Cuisine of Lesotho

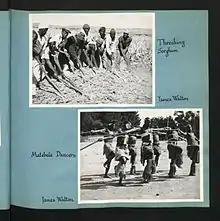
A photo of men threshing sorghum (top) and Matebele dancers (bottom) by James Walton

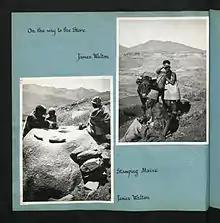
A photo captioned "on the way to the store" (top) and stamping maize (bottom)

Basotho (people of Lesotho) cuisine features African traditions and British influence. Lesotho is surrounded by South Africa and it shares culinary practices with its neighbor.